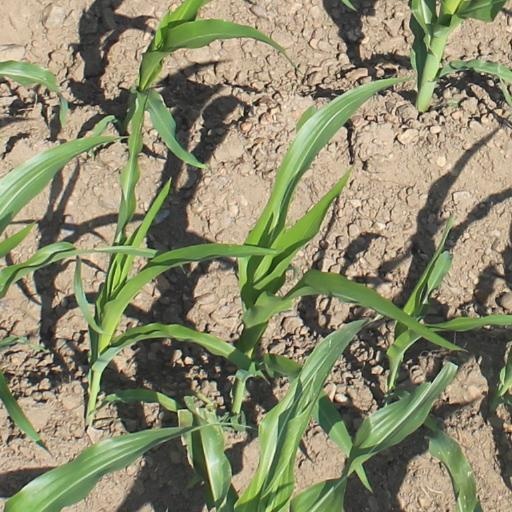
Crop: maize; corn